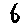
Label: 6